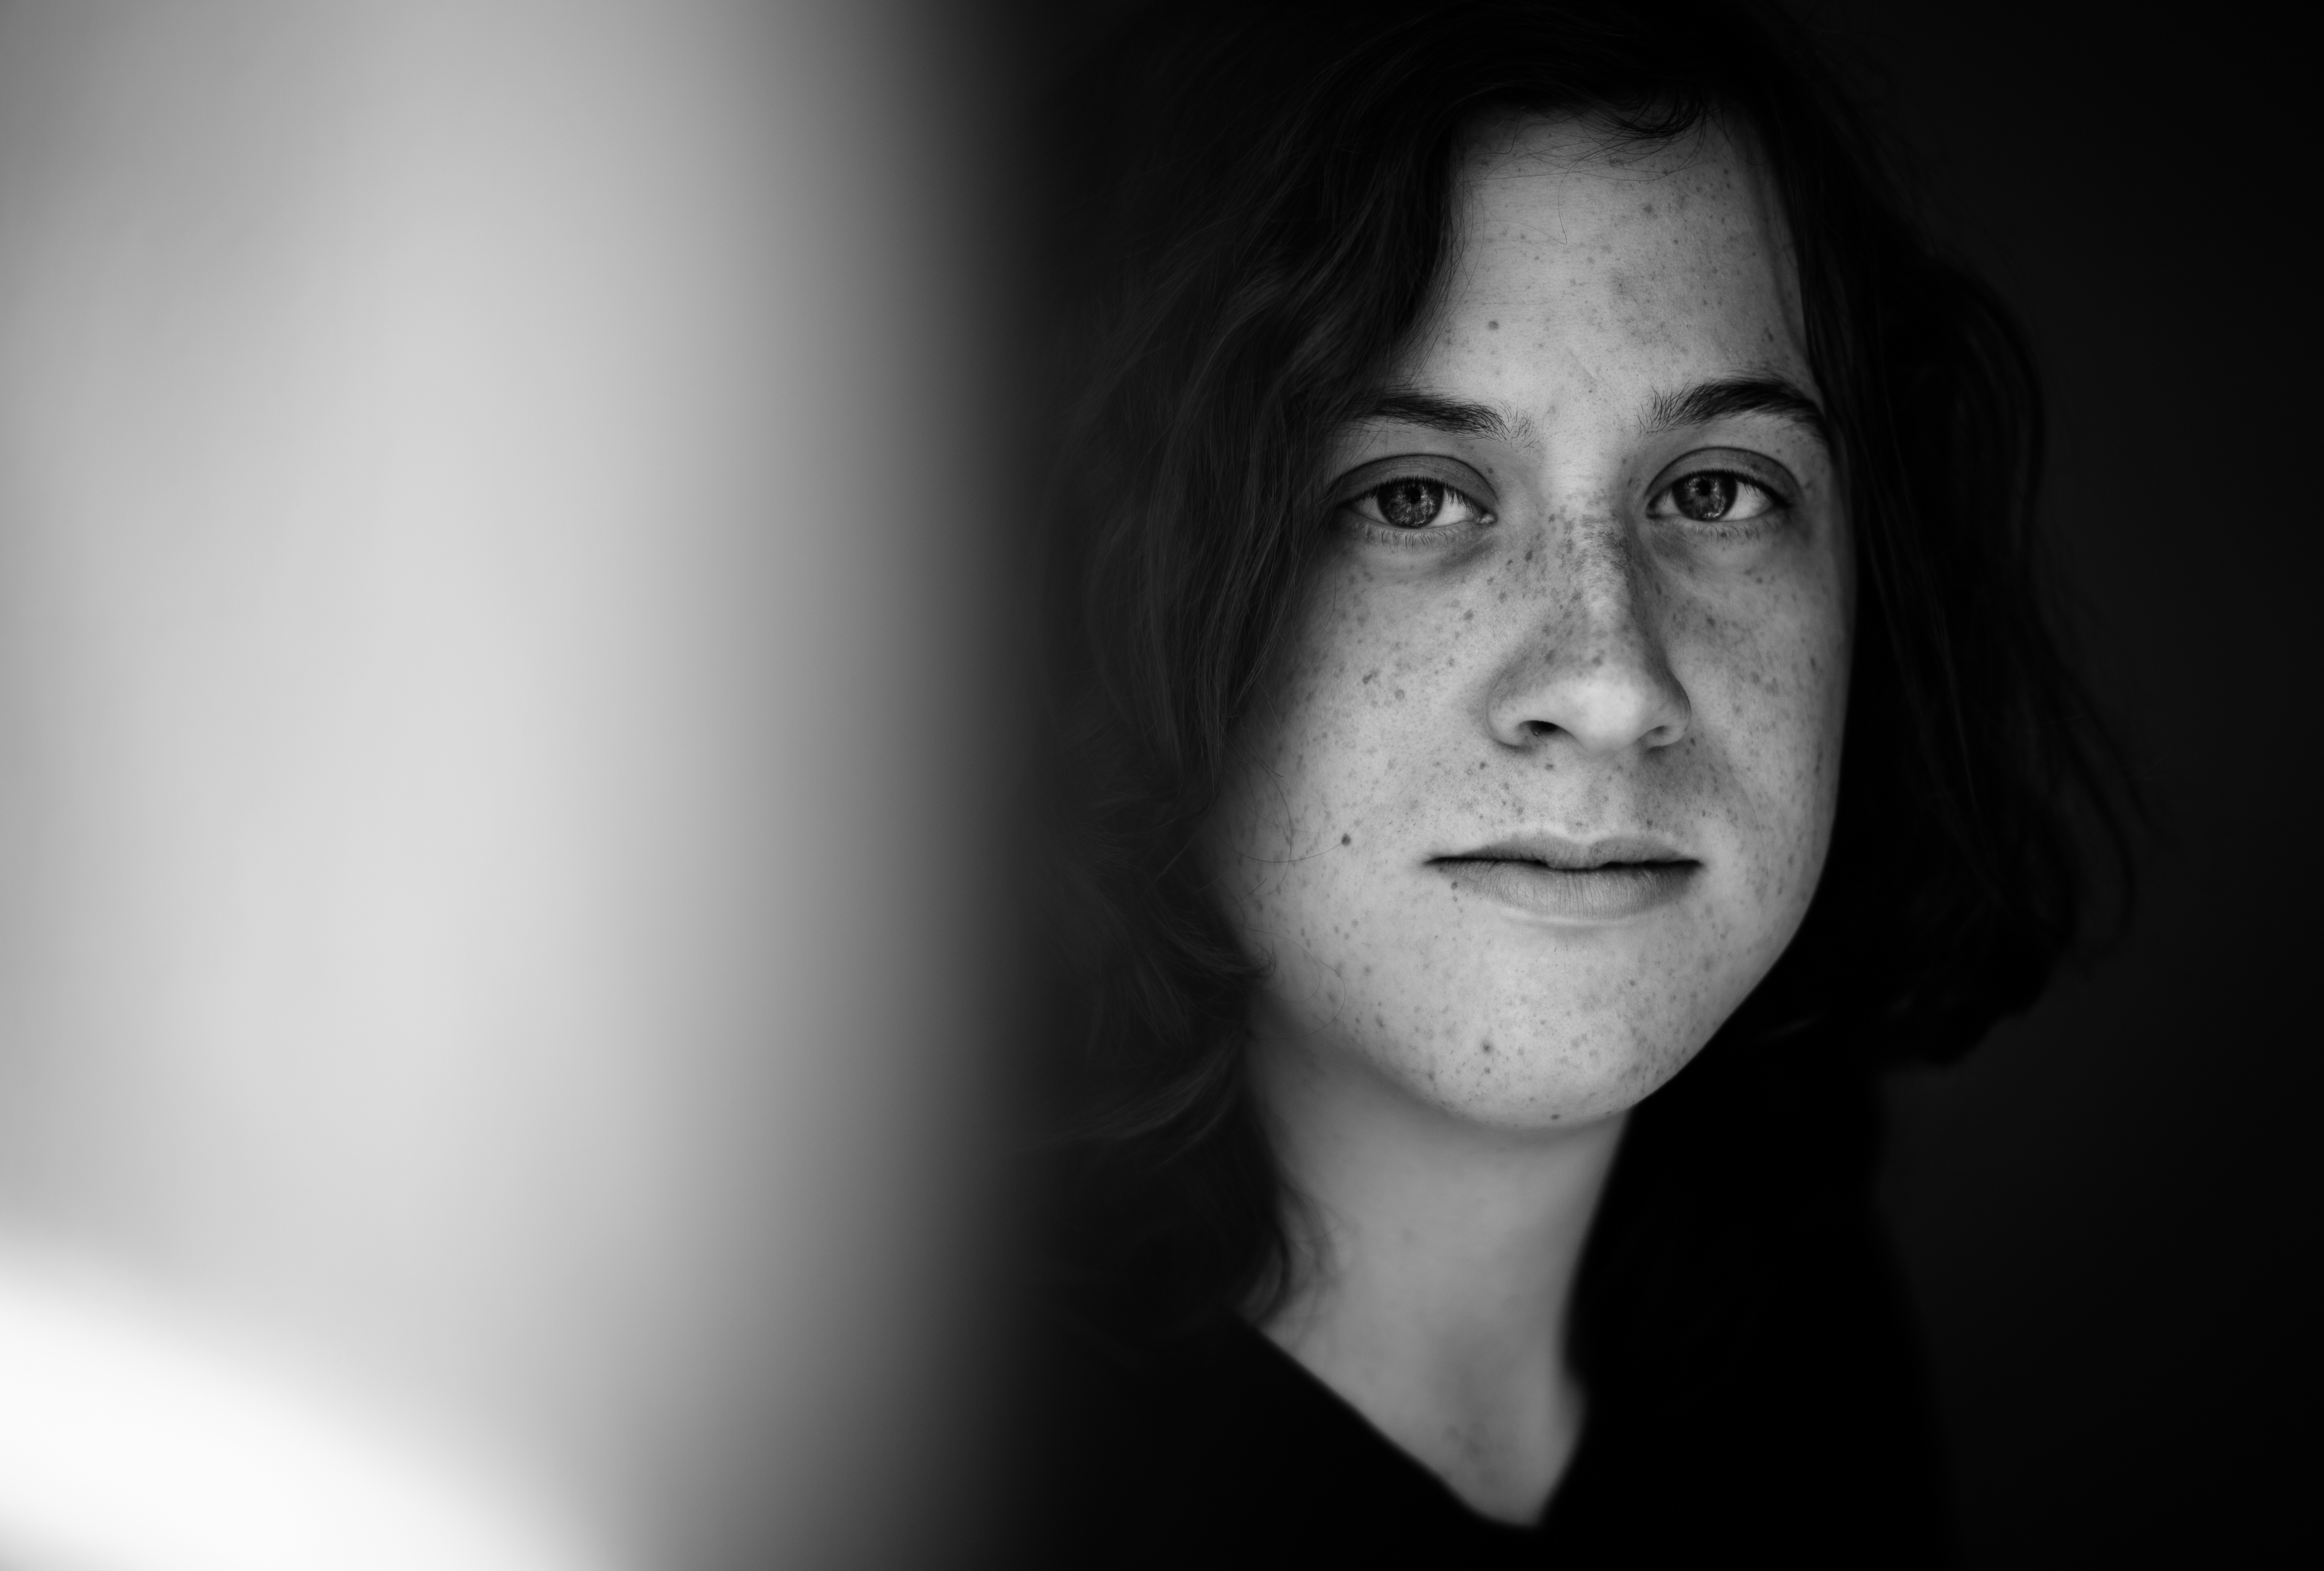
person, black and white, white, photography, portrait, darkness, black, monochrome, freckle, close up, face, eye, head, staring, emotion, monochrome photography, portrait photography, film noir